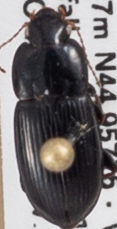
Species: Harpalus opacipennis
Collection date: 2018-07-12
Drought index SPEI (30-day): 0.662
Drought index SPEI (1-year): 2.09
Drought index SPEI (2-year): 0.992